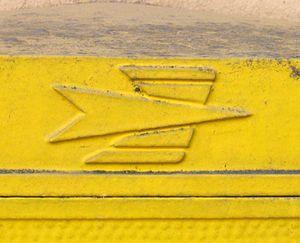
L'oiseau postal ou oiseau-flèche est le logotype des entreprises publiques successives des postes en France depuis 1960. Il représente un oiseau bleu stylisé.